English National Ballet

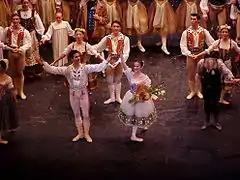
Elena Glurdjidze as Swanilda & Aroniel Vargas as Franz in the English National Ballet's production of "Coppélia". Southampton's Mayflower Theatre. Also in the picture (bowing) is Michael Coleman as Dr. Coppelius.

"London Festival Ballet" was founded in 1950 with the financial backing of the Polish impresario Julian Braunsweg. The name was inspired by the then imminent Festival of Britain, however the company would later be renamed to today's English National Ballet. Dolin was the company's first artistic director and established the company as a touring group both nationally in the UK and Internationally, touring abroad for the first time in 1951. Dolin also introduced a number of educational programs in the early years, designed to make ballet accessible to new audiences. Dolin remained as artistic director until 1962, succeeded by John Gilpin, who was also principal dancer with the company from 1950 to 1960 and 1962 to 1971. The Company grew in size and status, undertaking extensive national and international tours, presenting a new generation of dancers—all while repeatedly facing bankruptcy. Braunsweg left in 1965 and Donald Albery took over until 1968, stabilising the budget with safer programming. Former Royal Ballet dancer Beryl Grey directed the company (now named "London Festival Ballet") from 1968 to 1979, raising technical standards, touring widely and inviting prominent guest stars and choreographers including Leonide Massine and Rudolf Nureyev, who picked ballerina Eva Evdokimova to be his first Princess Aurora in his production of "The Sleeping Beauty" in 1975. In 1979 John Field became director of the company until 1984.